Otto Vellingk

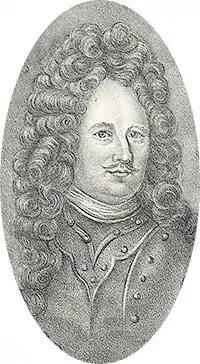
Otto Vellingk

Count Otto Ottoson Vellingk (1649–1708) was a Swedish general during the Great Northern War.